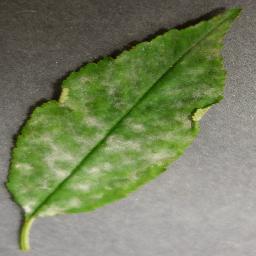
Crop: cherry
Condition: (including_sour)_powdery_mildew